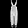
Label: Trouser